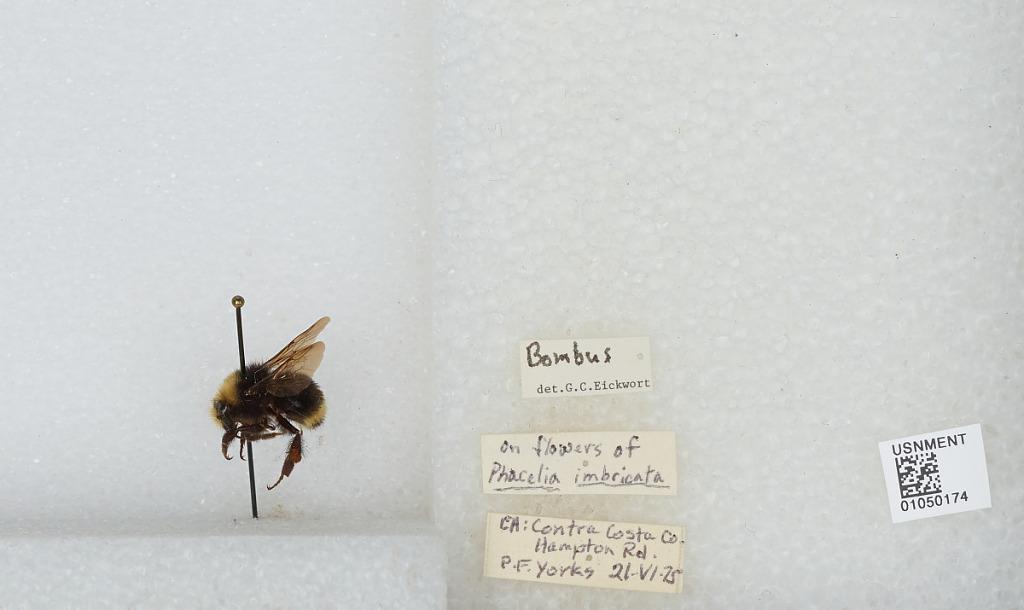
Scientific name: Bombus sp.
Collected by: P. Yorks
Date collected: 1975-6-21
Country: United States
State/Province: California
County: Contra Costa
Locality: Hampton Road
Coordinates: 37.9486, -122.205
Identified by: Eickwort, G. C.